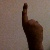
The image shows a hand gesture representing the number 1 in Indian Sign Language.